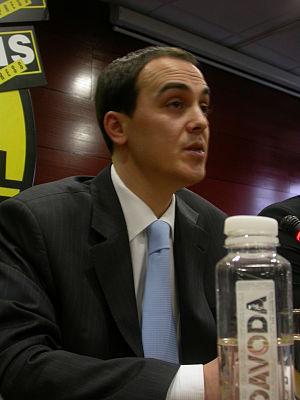
Srđan Srećković, en serbe cyrillique Срђан Срећковић est un homme politique serbe. Il est membre du Mouvement serbe du renouveau, un parti politique monarchiste. Du 7 juillet 2008 au 27 juillet 2012, il a été ministre de la Diaspora dans le gouvernement de Serbie présidé par Mirko Cvetković.